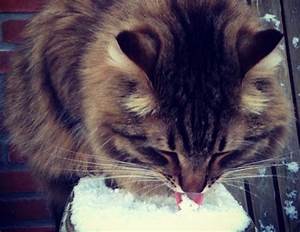
Label: cat